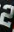
Number: 2